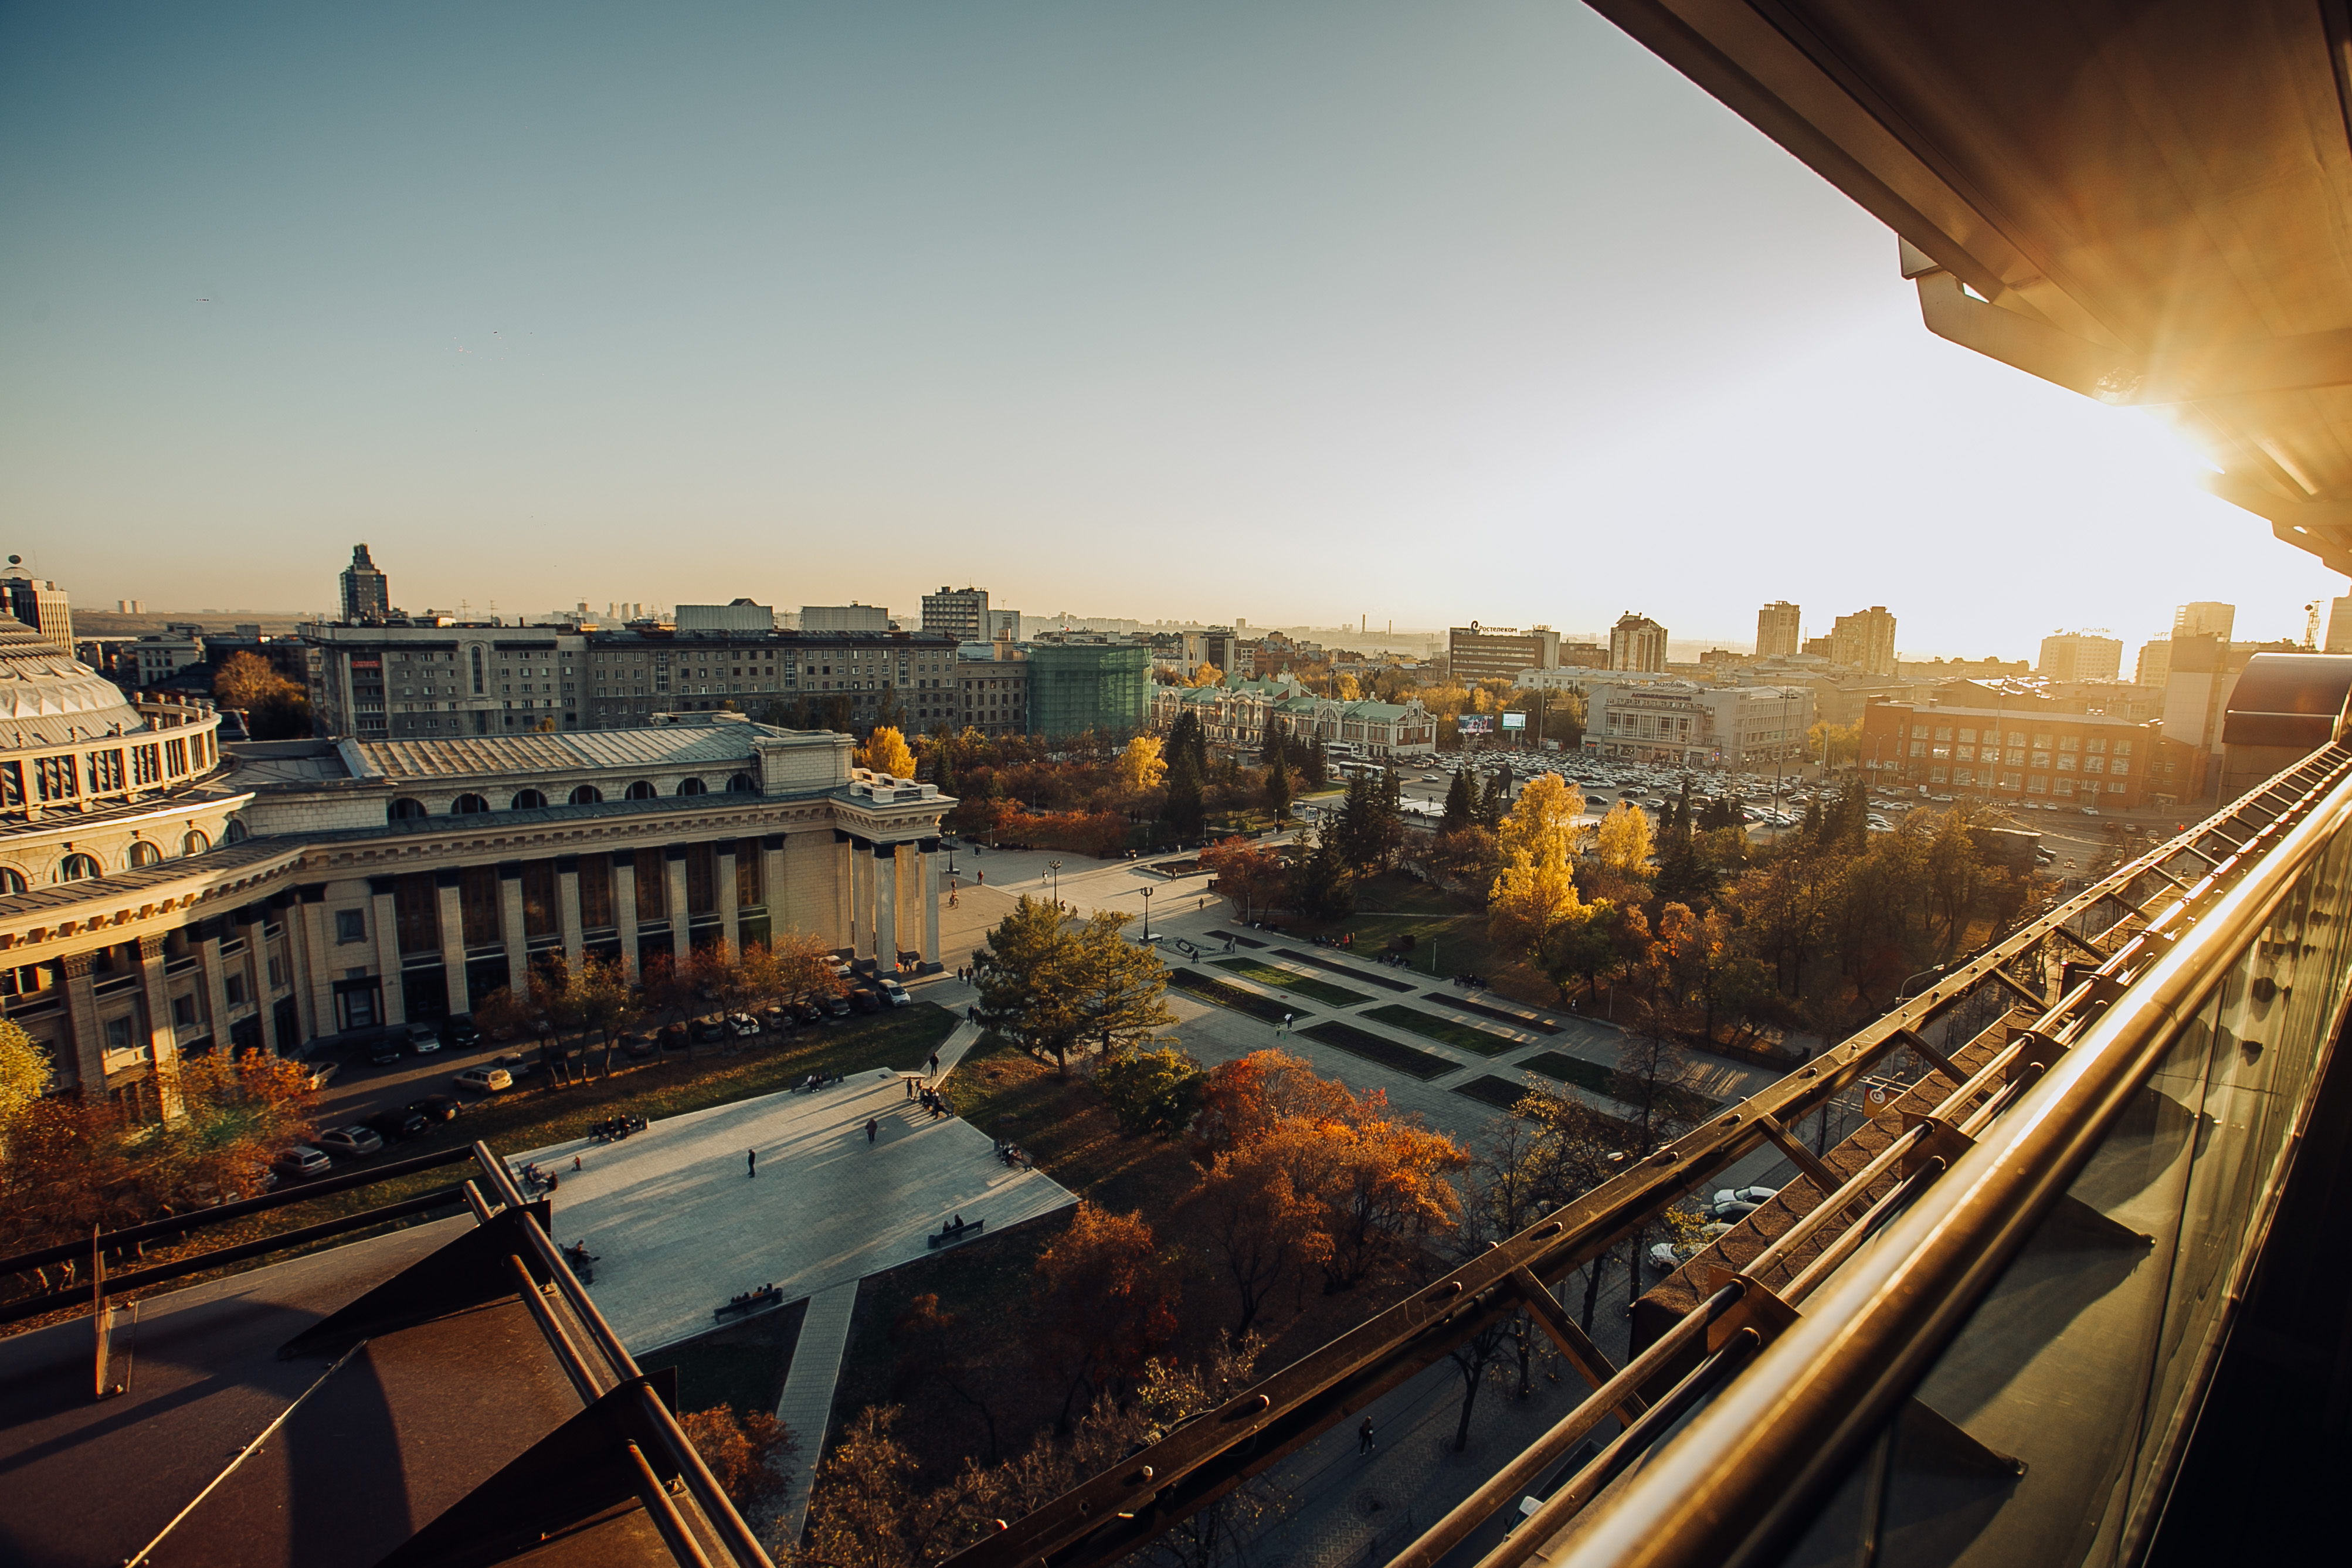
city, novosibirsk, poster, digital art, digital, sky, urban area, cityscape, landmark, metropolitan area, metropolis, morning, skyline, track, building, evening, sunlight, downtown, dusk, skyscraper, cloud, roof, night, dawn